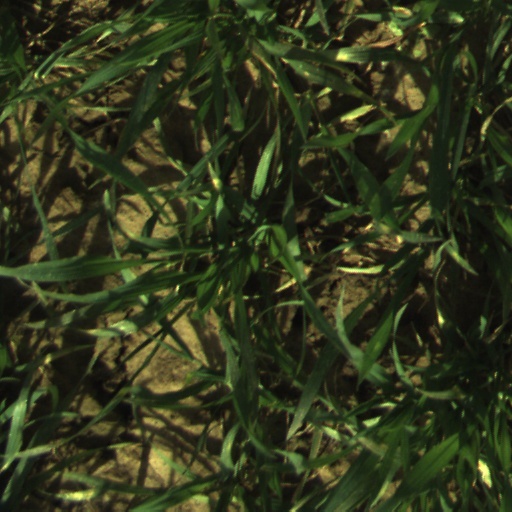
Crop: wheat